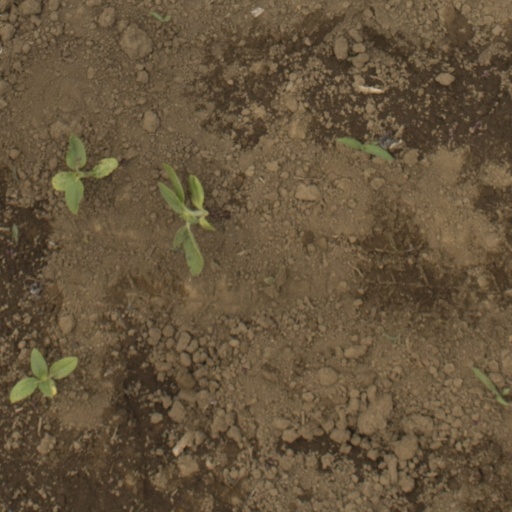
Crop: Jerusalem artichoke